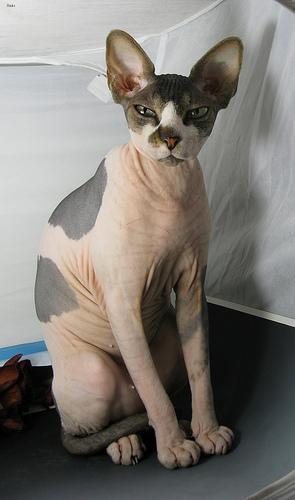
Sphynx